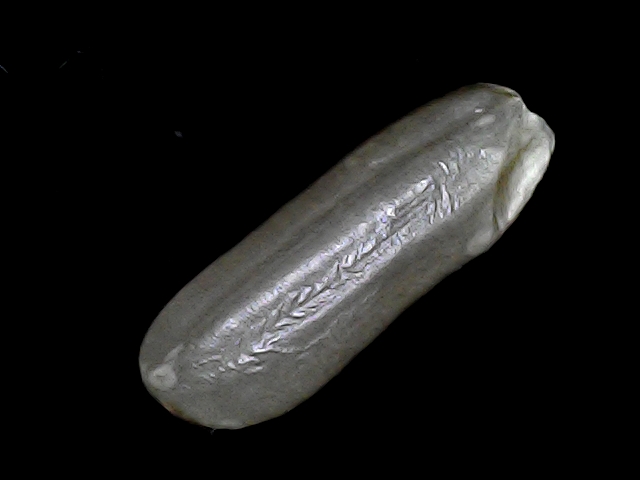
Rice variety: BD49